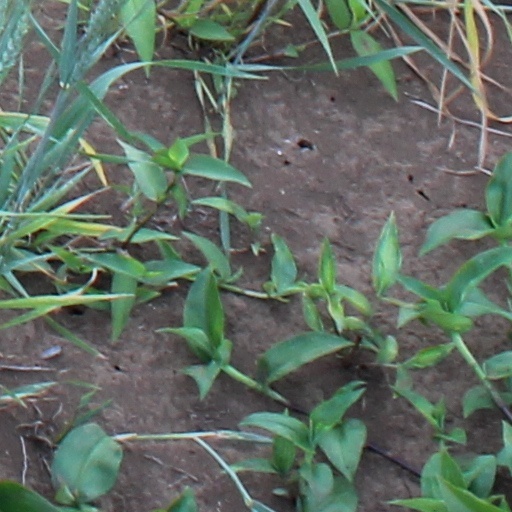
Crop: wheat